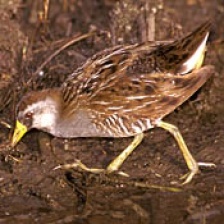
Species: SORA
Scientific name: PORZANA CAROLINA
ImageNet parent category: european_gallinule